Supermarine Aircraft Spitfire

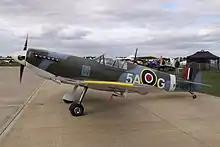
Side view of a Spitfire Mk 26, Sywell Airfield, 2013

Construction of the Spitfire requires metalworking skills and tools and makes extensive use of aviation grade pull rivets or pop rivets. Pre-assembled kits are provided but still leave the builder with 1,200 man-hours of work to be completed.